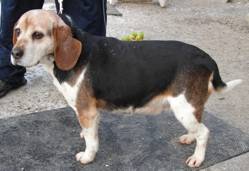
Label: dog